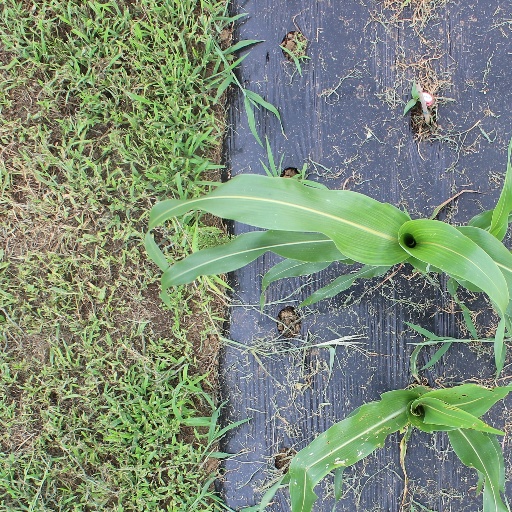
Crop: sorghum